Scott Eyre

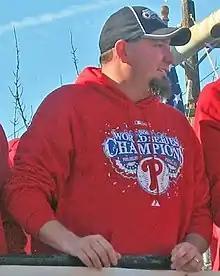
Eyre at the 2008 World Series parade

Scott Alan Eyre (born May 30, 1972), is an American former professional baseball left-handed pitcher, who played in Major League Baseball (MLB) for the Chicago White Sox, Toronto Blue Jays, San Francisco Giants, Chicago Cubs, and Philadelphia Phillies.